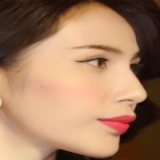
ca sĩ Thuỷ Tiên